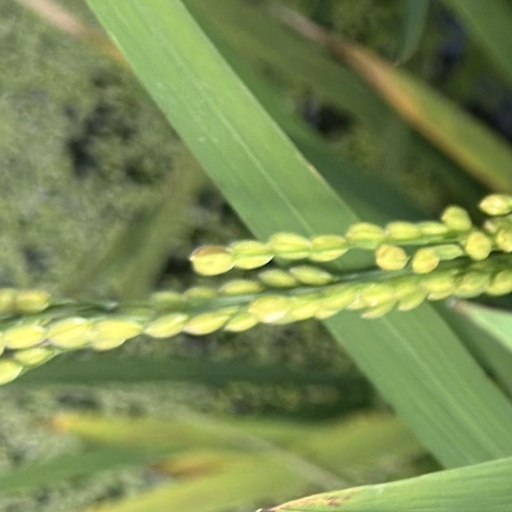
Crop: rice